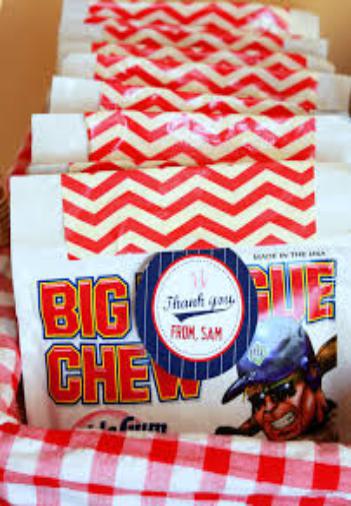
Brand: Big League
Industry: Others